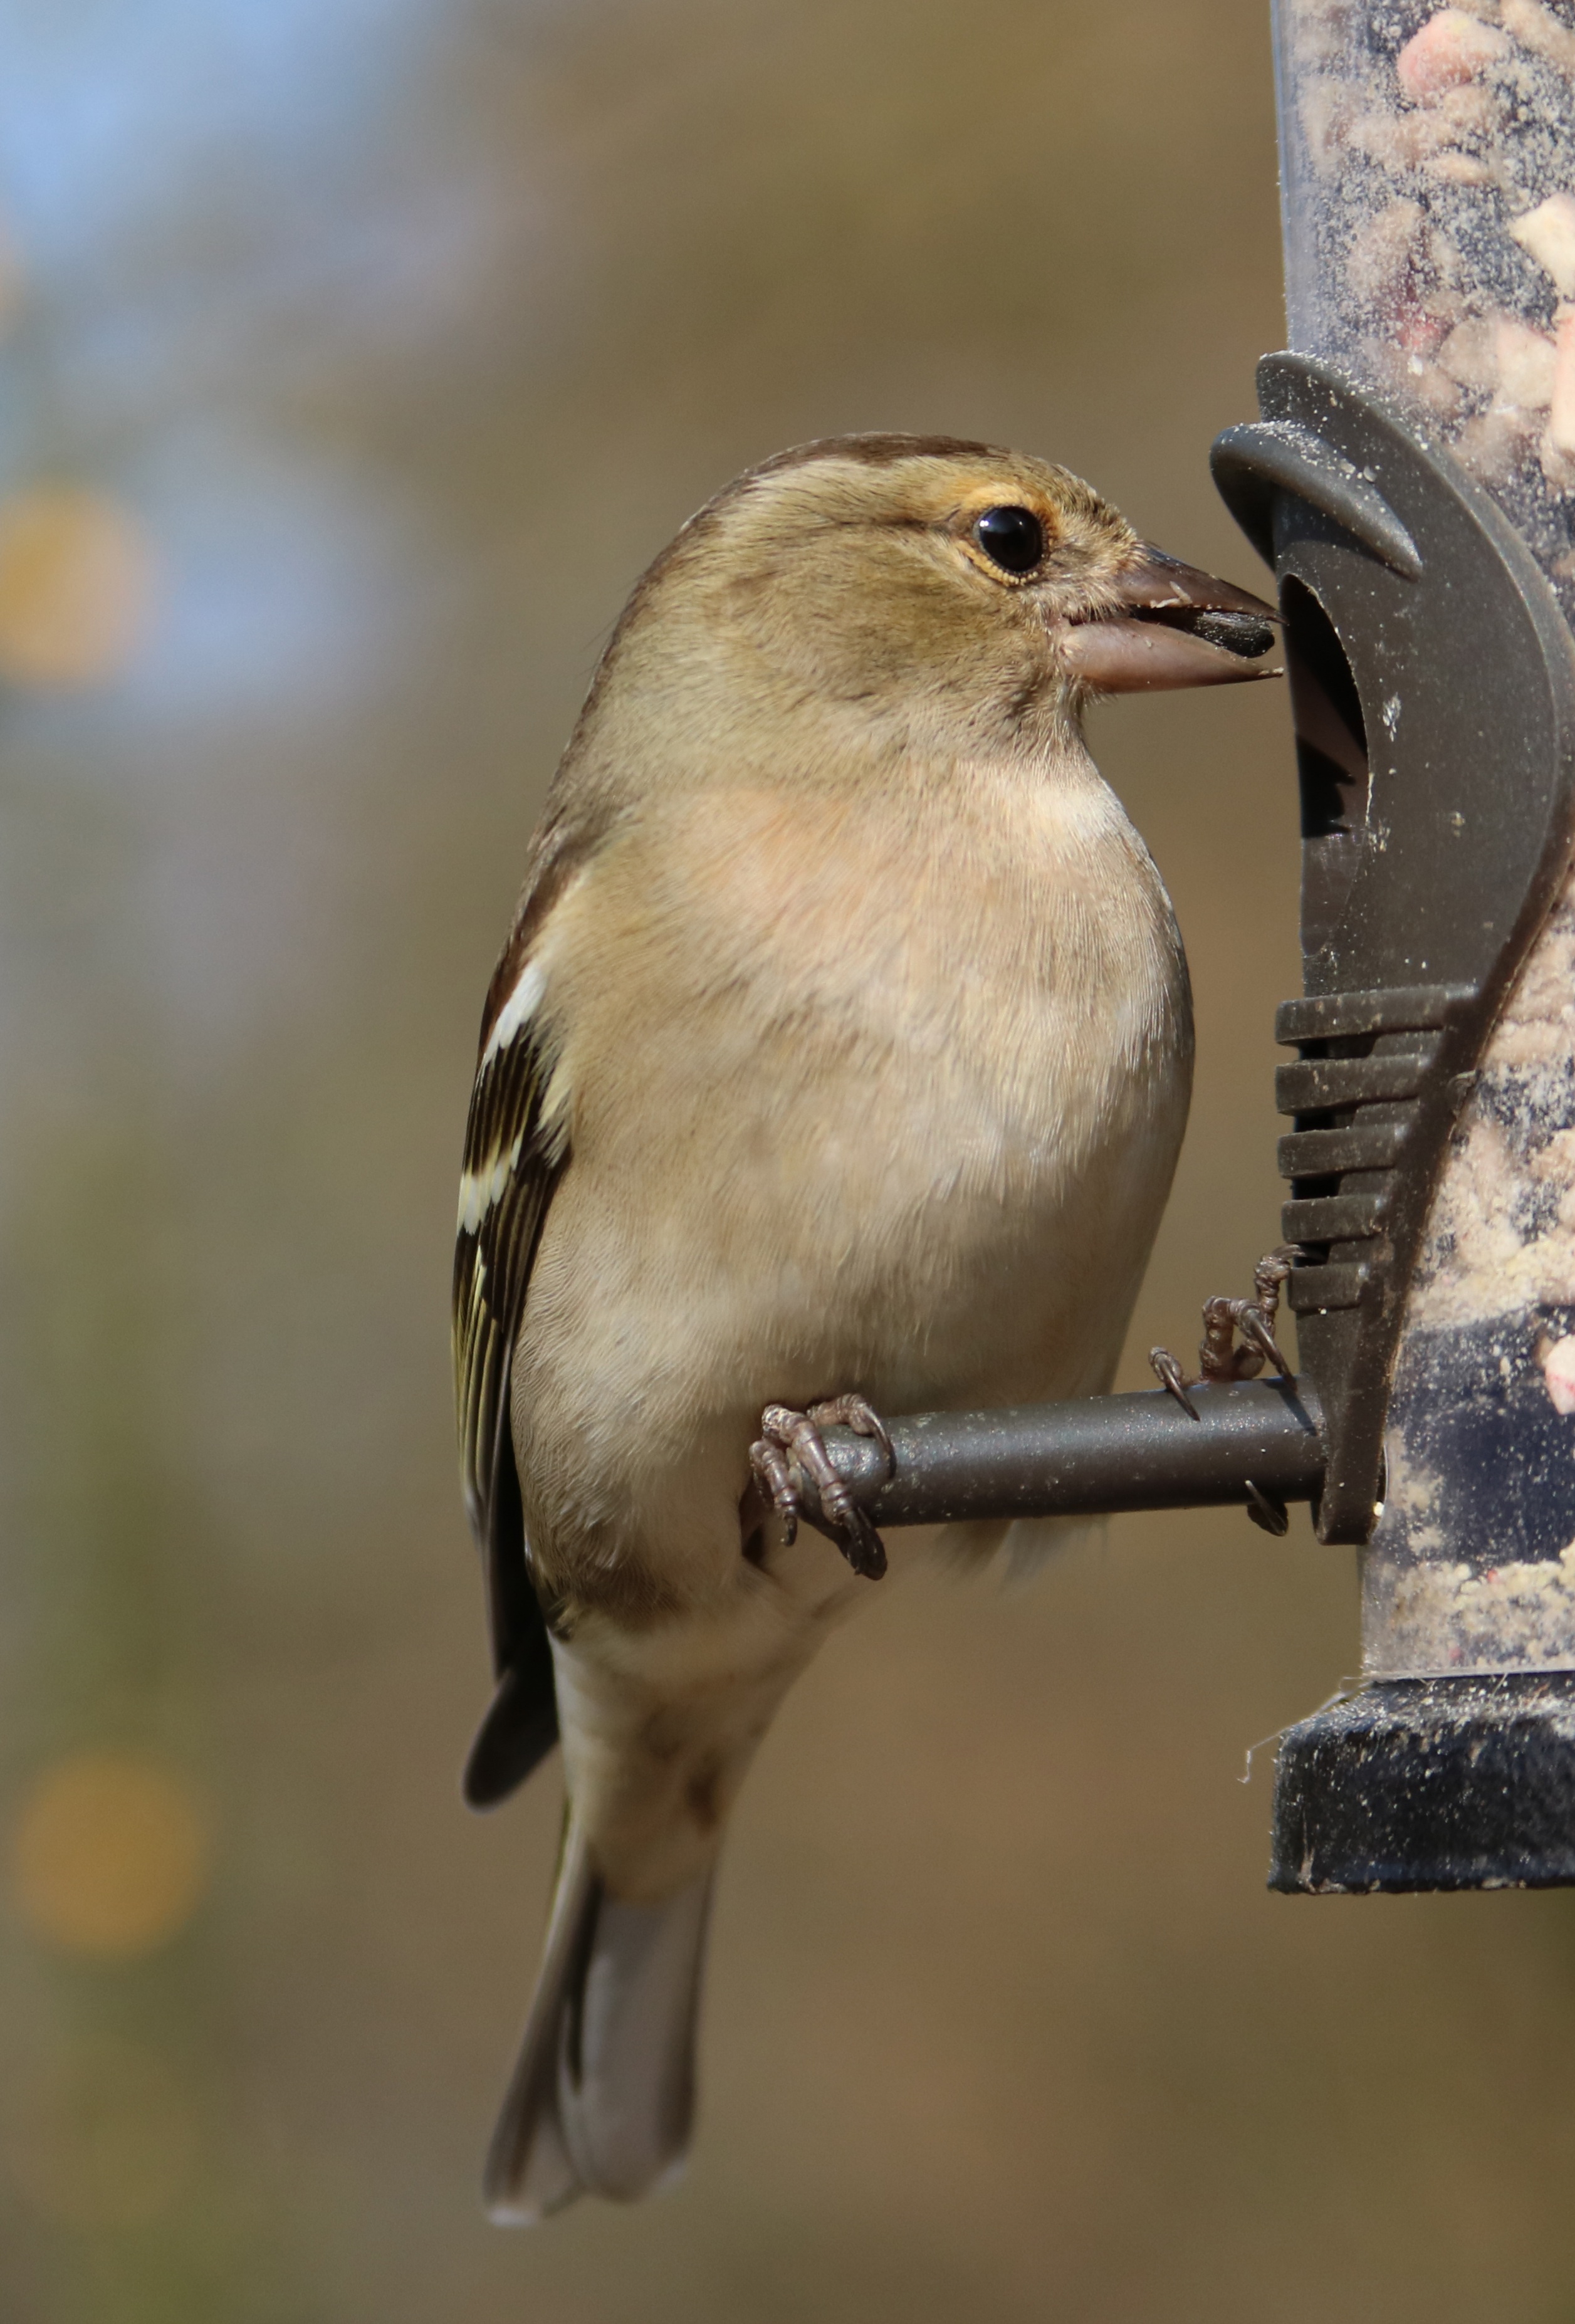
nature, branch, bird, female, wildlife, wild, beak, small, garden, feather, fauna, close up, uk, vertebrate, british, sparrow, finch, feeder, perched, brambling, wren, chaffinch, house sparrow, garden bird, old world flycatcher, perching bird, emberizidae